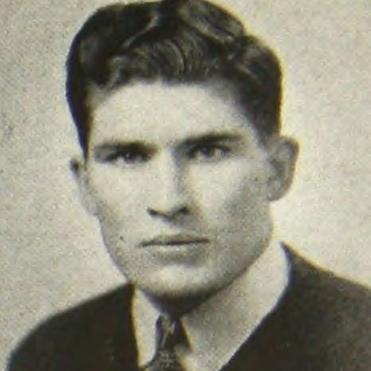
Age: 22